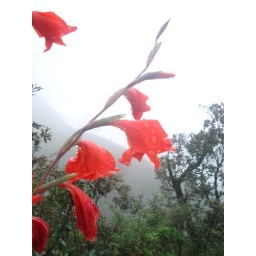
the three generation of flower in the same plant